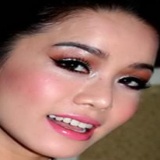
ca sĩ Nhật Kim Anh